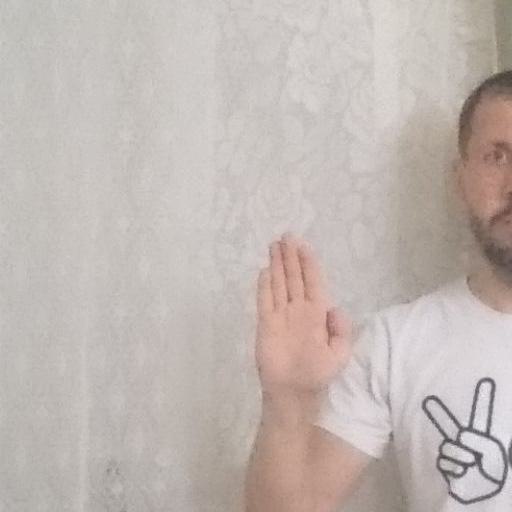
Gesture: stop